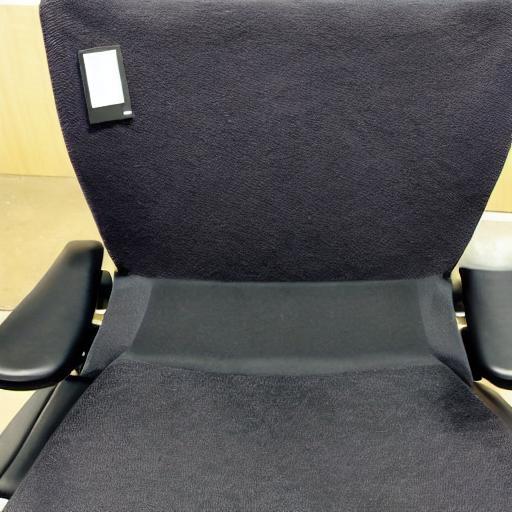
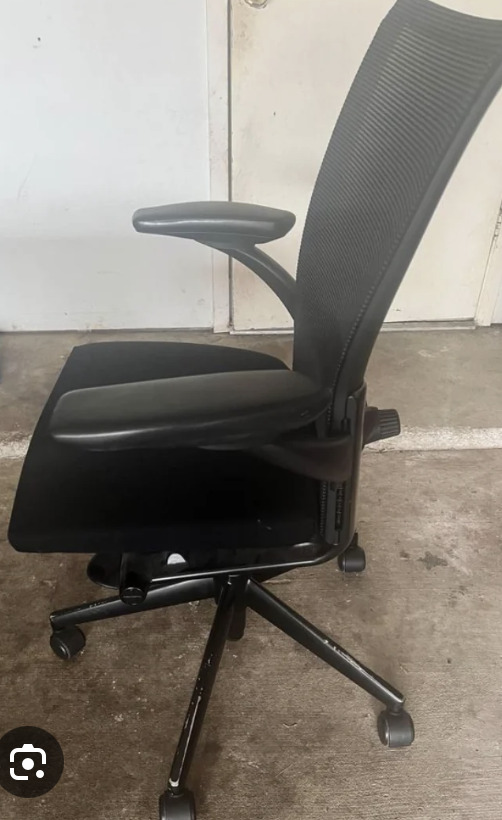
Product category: items_chair
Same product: no